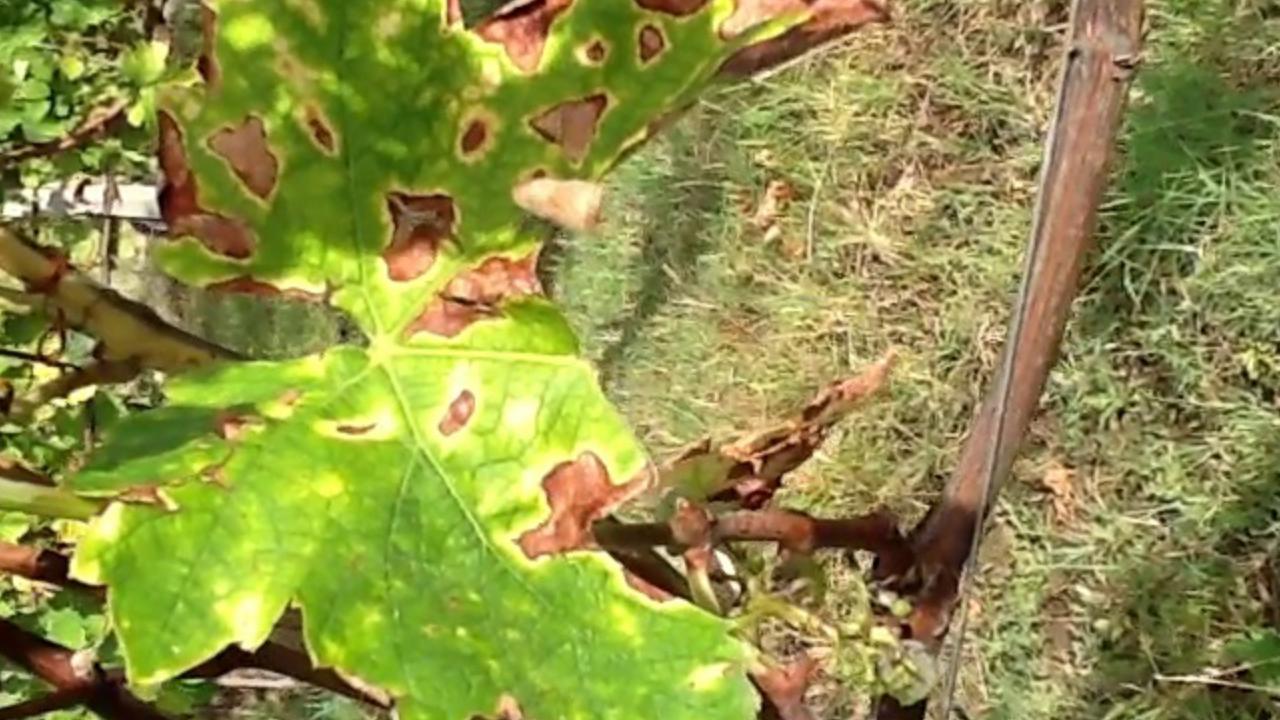
Label: esca